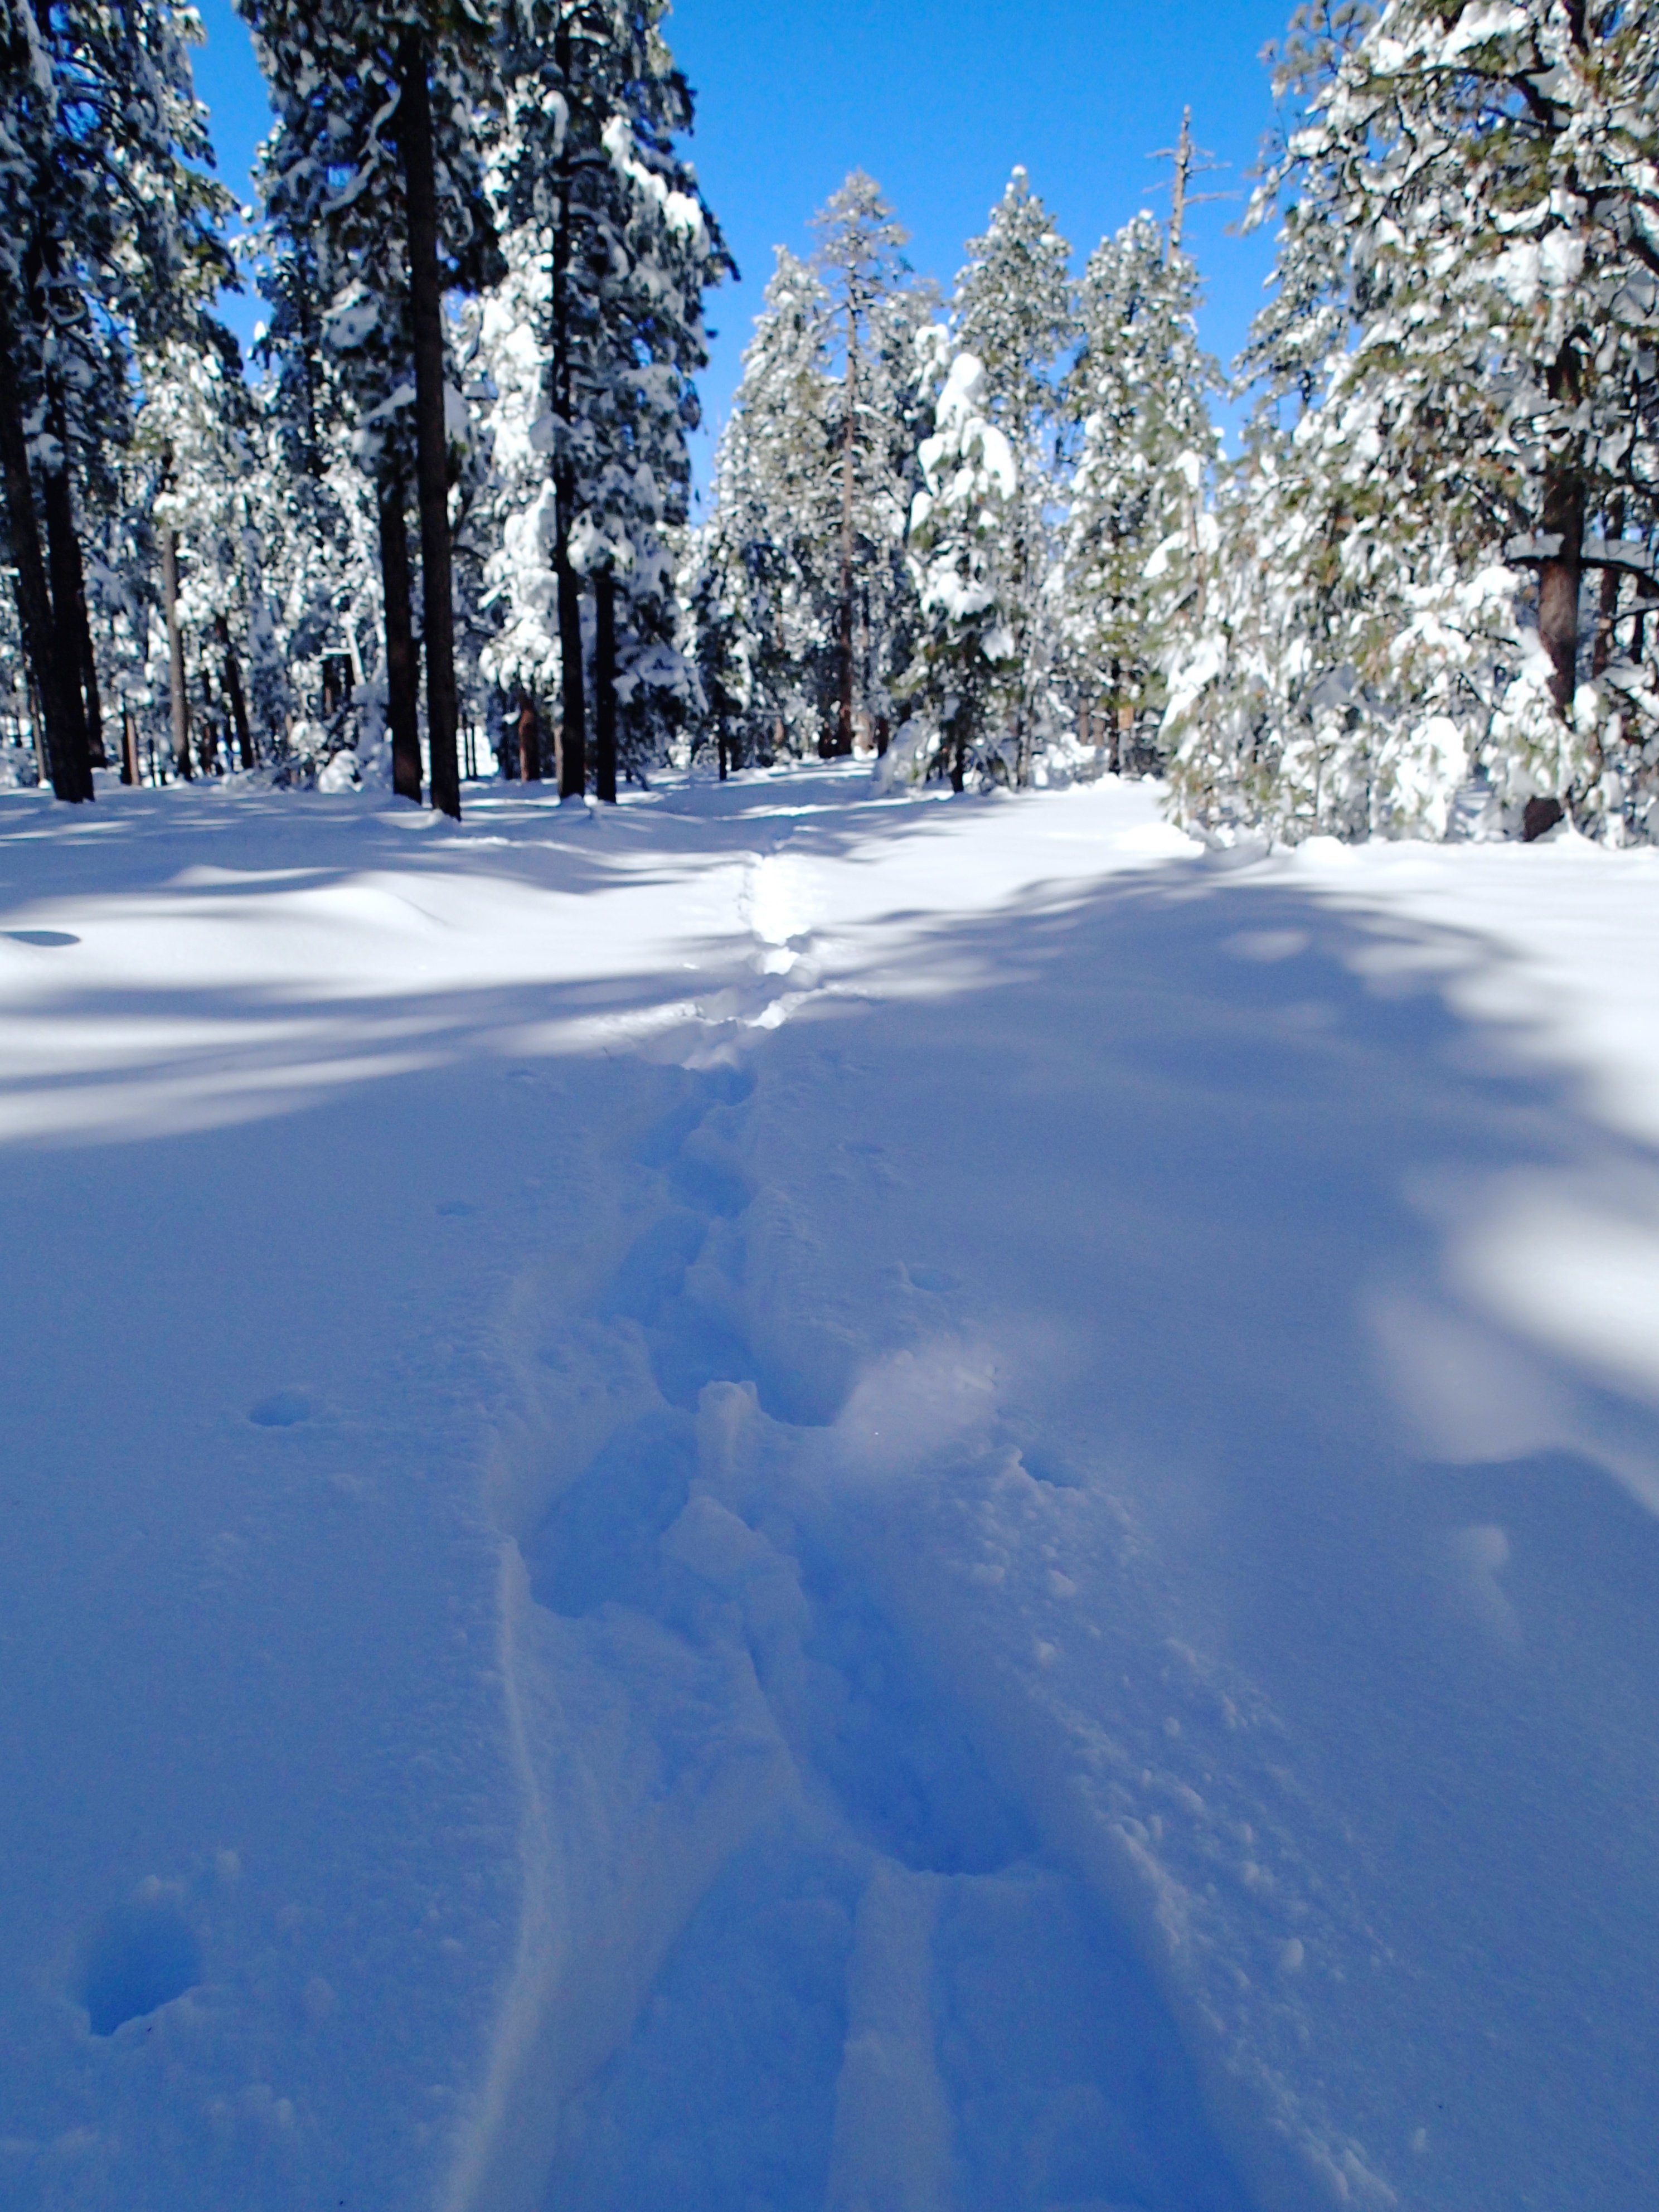
tree, snow, winter, sunlight, frost, ice, weather, season, bw, footwear, piste, freezing